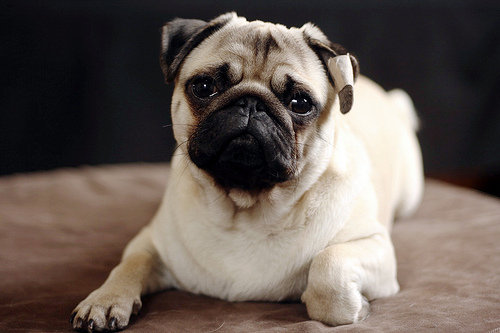
Breed: pug